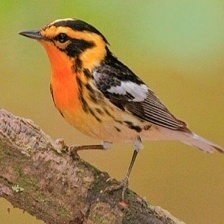
Species: BLACKBURNIAM WARBLER
Scientific name: SETOPHAGA FUSCA